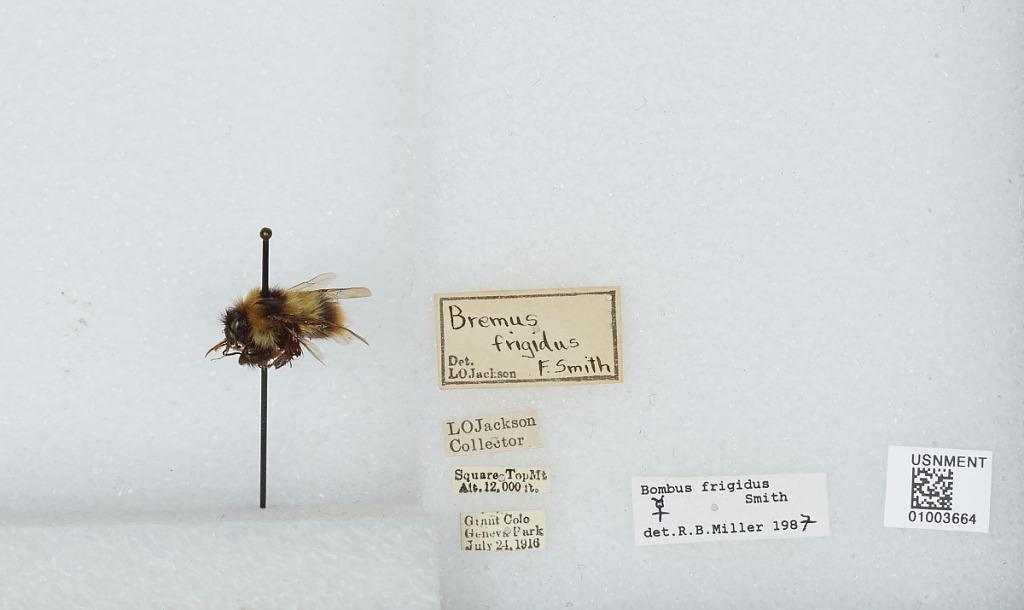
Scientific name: Bombus (Pyrobombus) frigidus Smith
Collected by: L. Jackson
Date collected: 1916-7-24
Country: United States
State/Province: Colorado
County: Clear Creek
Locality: Square Top Mt, Grant, Geneva Park
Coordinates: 39.5933, -105.763
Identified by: Miller, R. B.